Scudder's American Museum

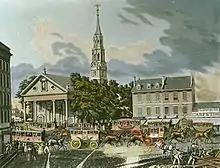
The leftmost part of this 1861 lithograph shows a part of Scudder's American Museum (the letters "Museum" can be made out) in 1831, in its final location across from St. Paul's

After earning money as a seaman, the collection became the property of John Scudder in 1809, and he opened "Scudder's American Museum" in March 1810 at 21 Chatham Street. The museum moved into part of the City's former poor house in 1817, along with other civic institutions. Poet Fitz-Greene Halleck referenced this social experiment in an 1819 satirical piece which includes the lines: "Once the old alms house, now a school of wisdom, Sacred to Scudder's shells and Dr. Griscom."